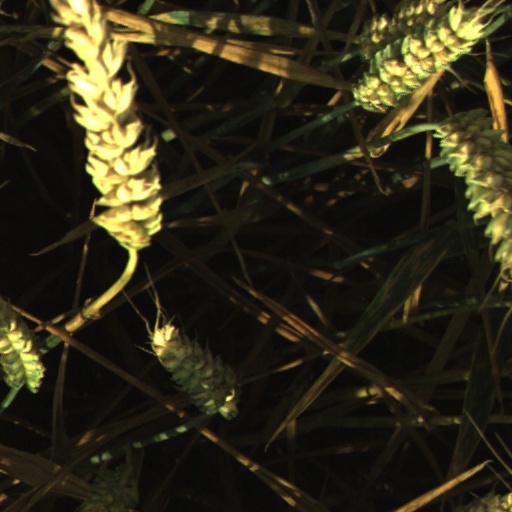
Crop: wheat